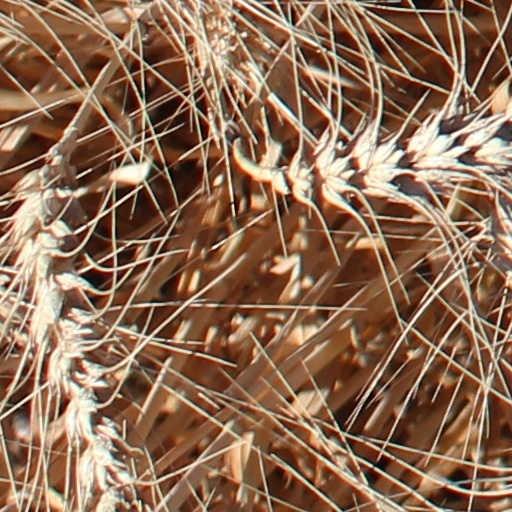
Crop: wheat